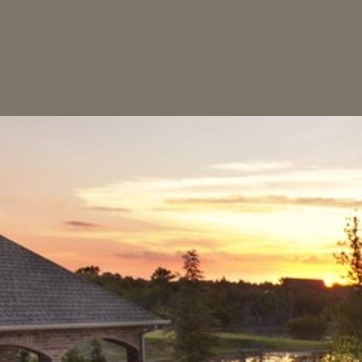
Material: sky